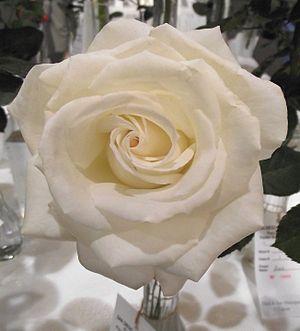
La Jackson & Perkins Company, entreprise américaine fondée en 1872 par Albert E. Jackson et Charles H. Perkins, est une pépinière spécialisée dans l'obtention et la culture d'hybrides de roses depuis 1882. En 1984, la R.J. Reynolds Development Corporation devient propriétaire de la compagnie Jackson & Perkins qui est ensuite vendue à un fonds d'investissement. Cette dernière est déclarée en faillite le 4 mai 2010.